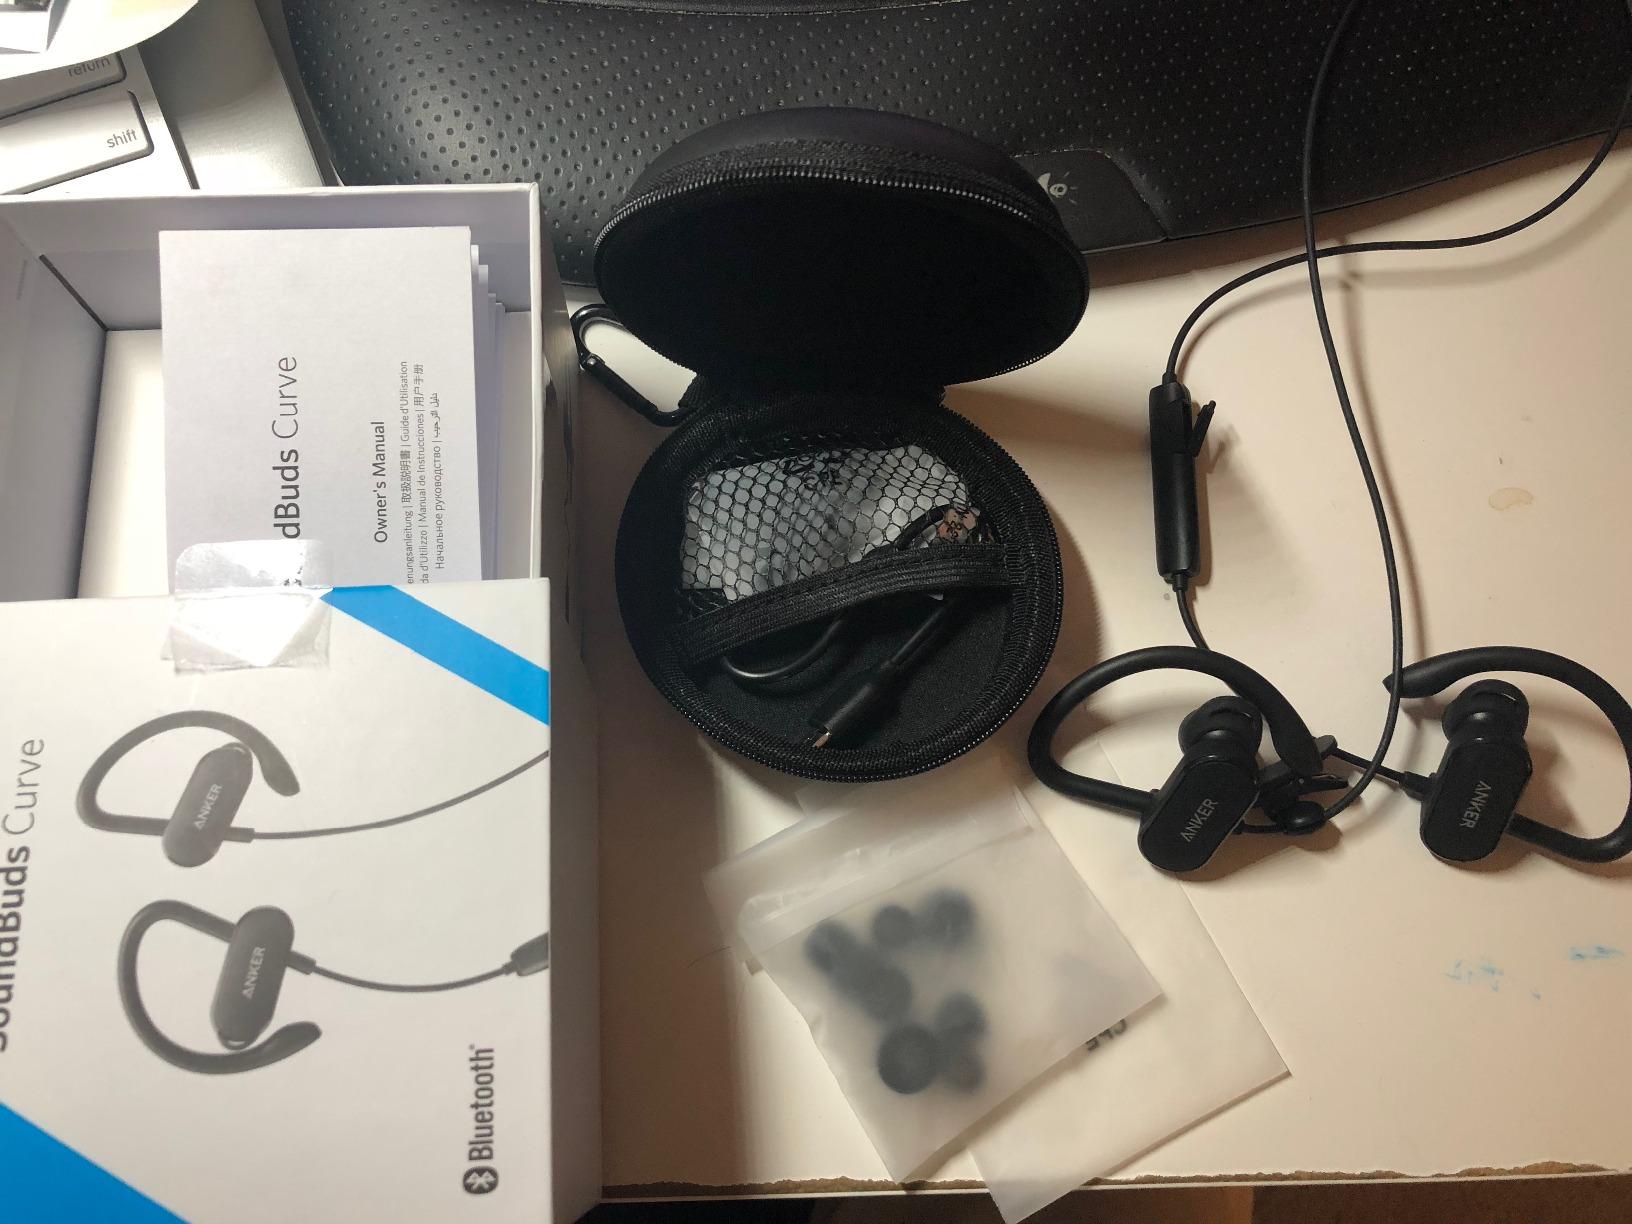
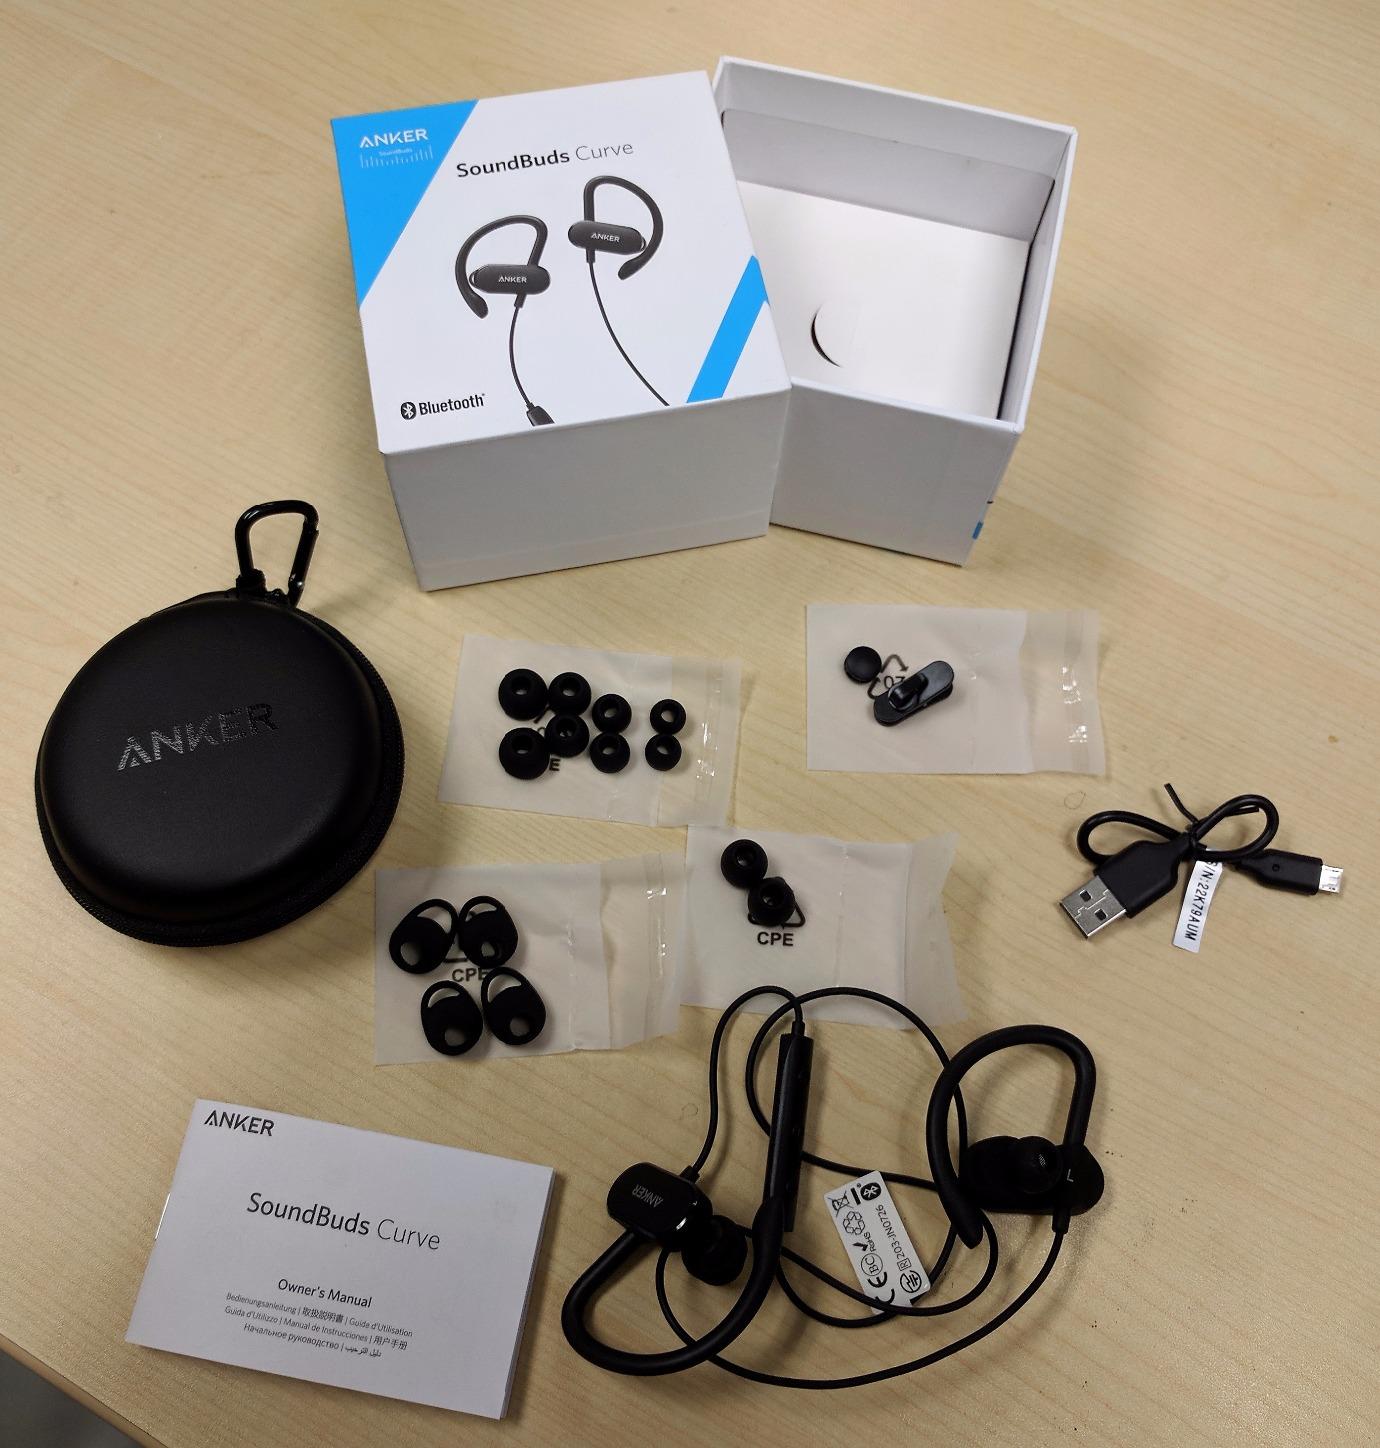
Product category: headphones
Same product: yes